Santa Cruz massacre (El Salvador)

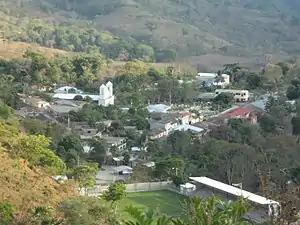
Central Victoria in 2010

People living in the Victoria municipality of the Cabañas Department of El Salvador lived under government oppression during the 1970s, prompting the formation of community associations. The associations became the target of abuse and murder by the El Salvadoran military. The repression accelerated support for the Fuerzas Armadas de la Resistencia Nacional and the Fuerzas Populares de Liberación guerrilla groups.